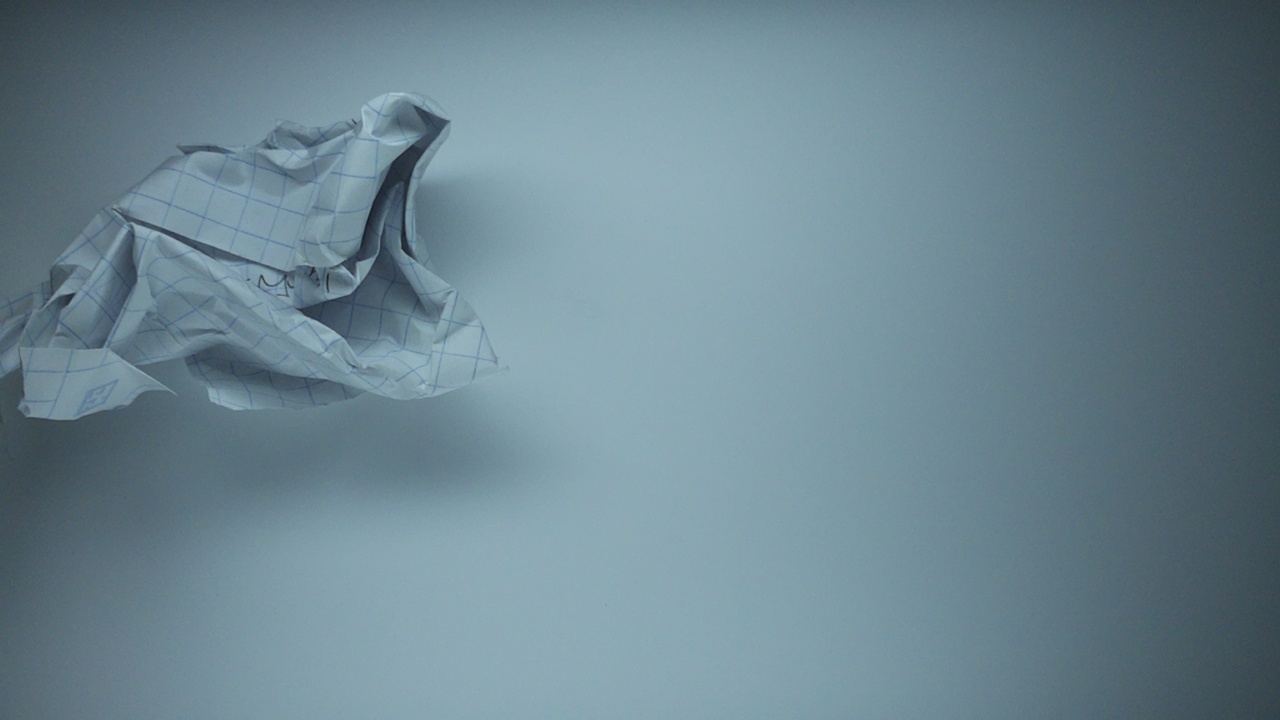
Label: recycle